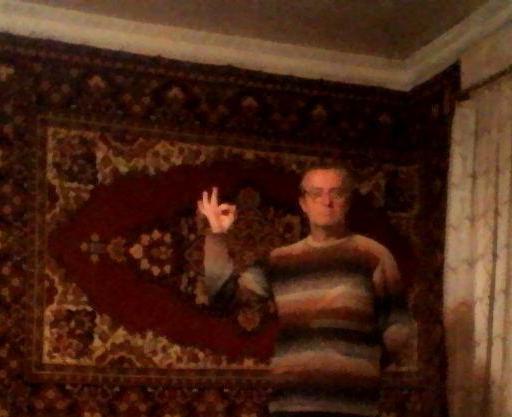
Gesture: ok